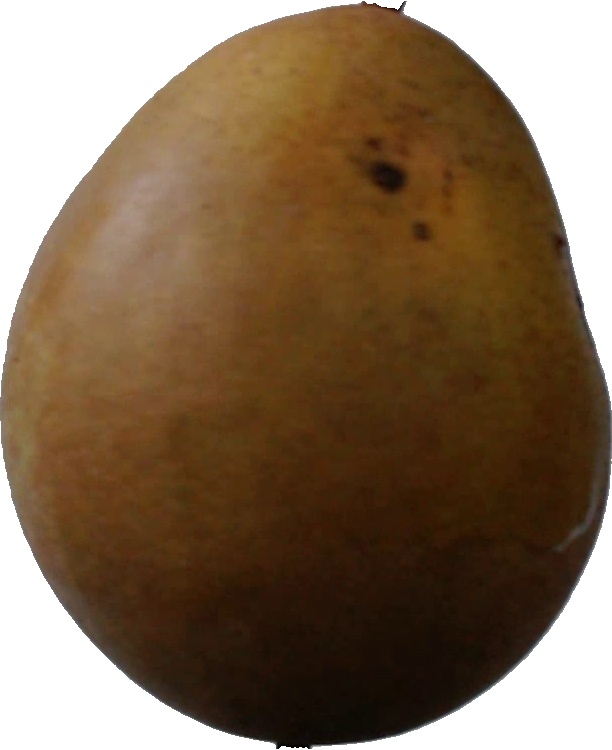
Label: pear_3